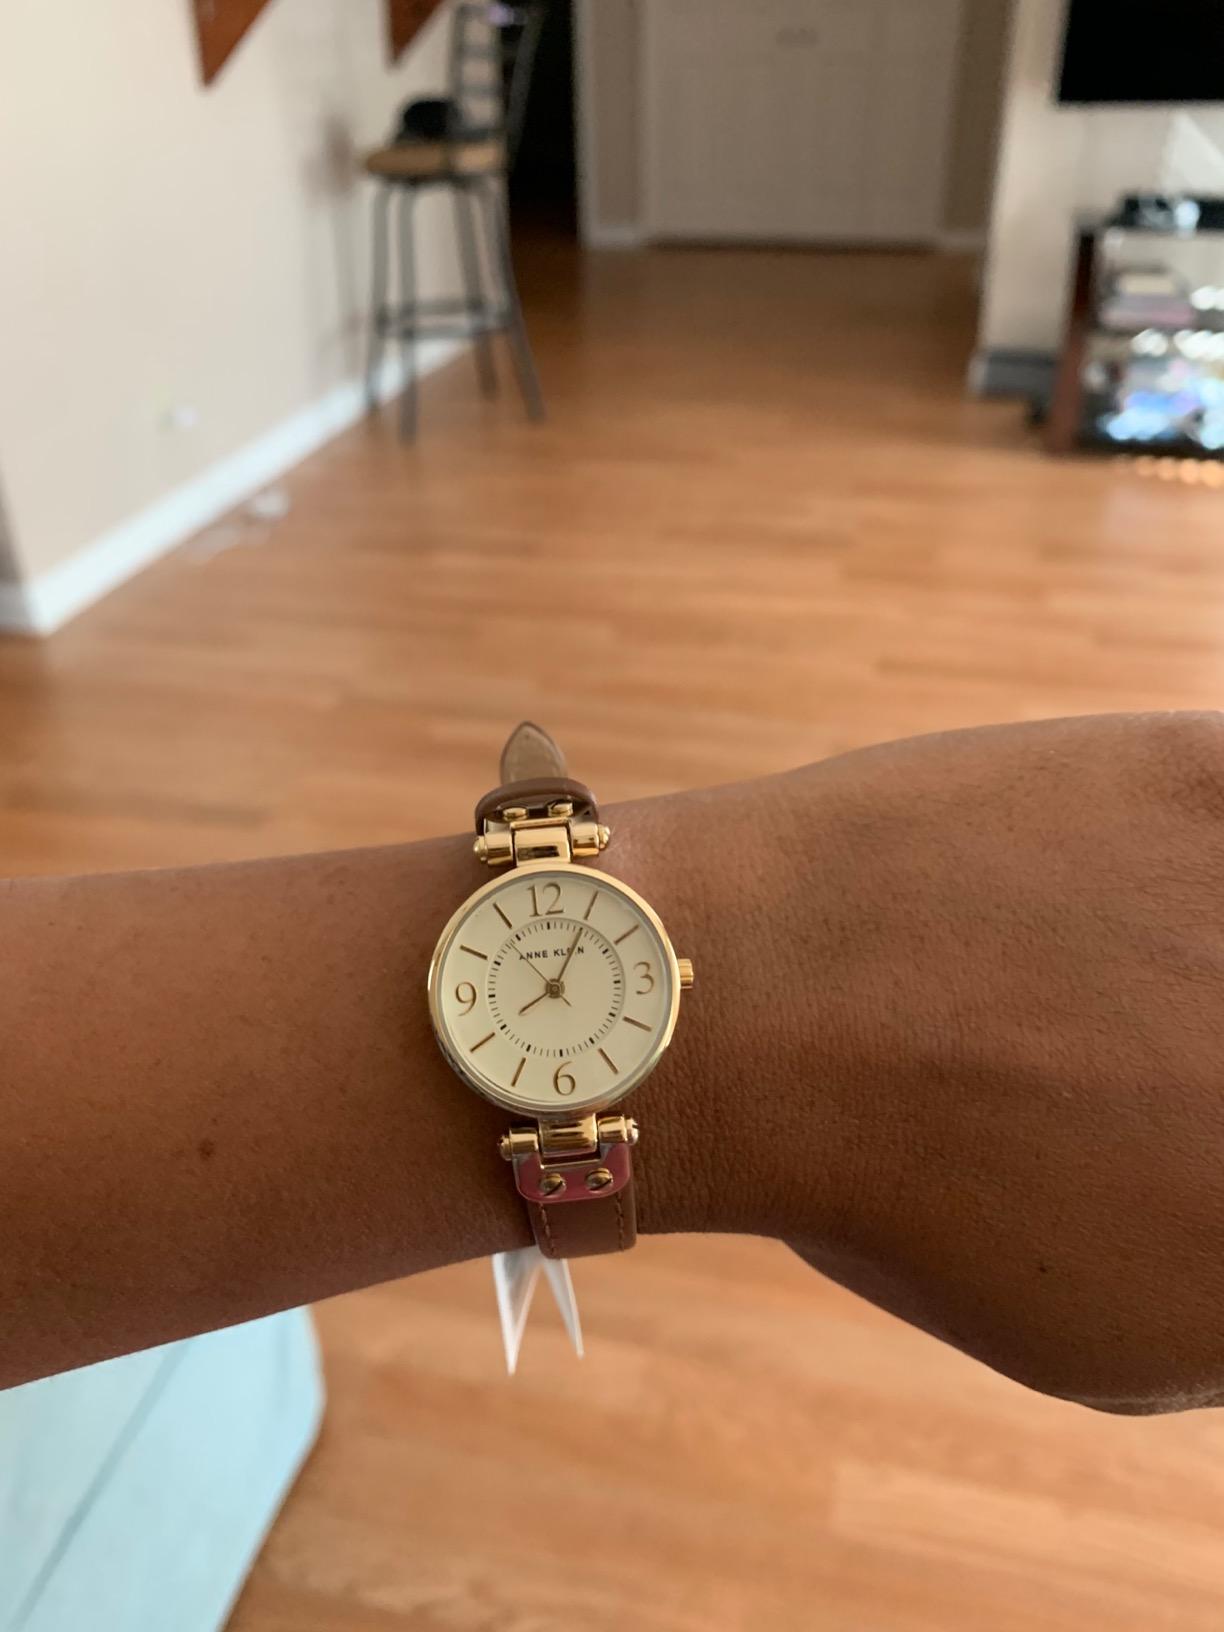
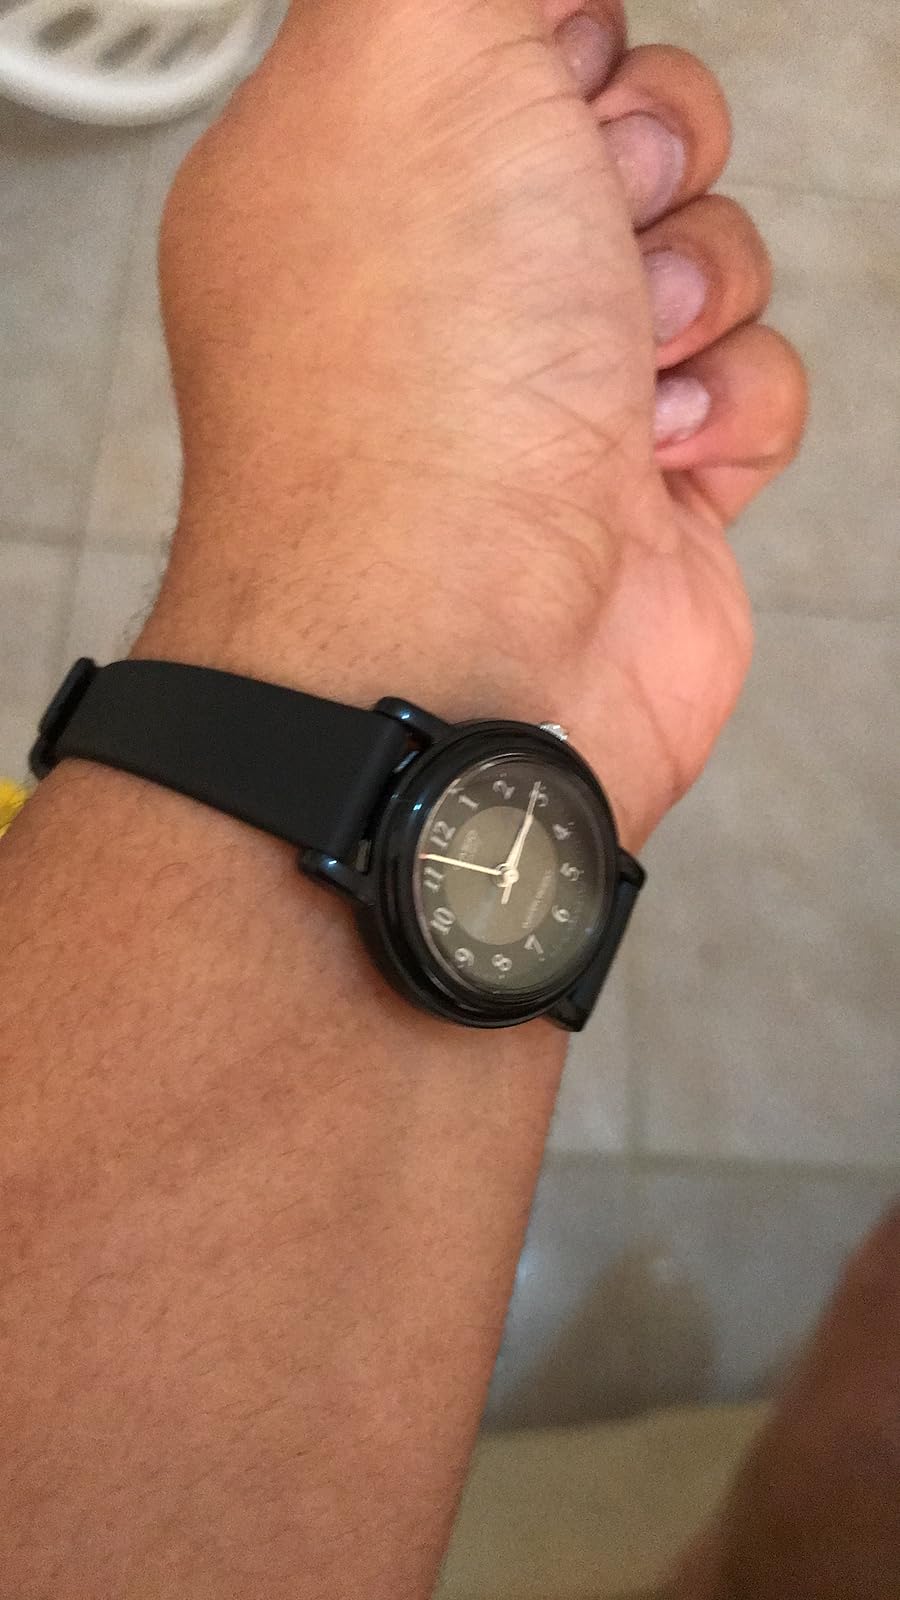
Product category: accessories_watch
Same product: no